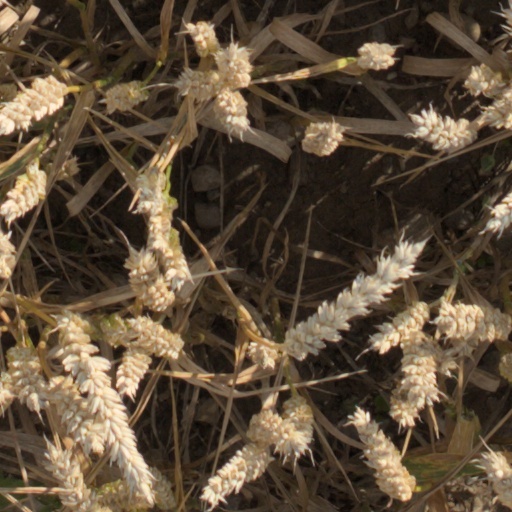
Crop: wheat